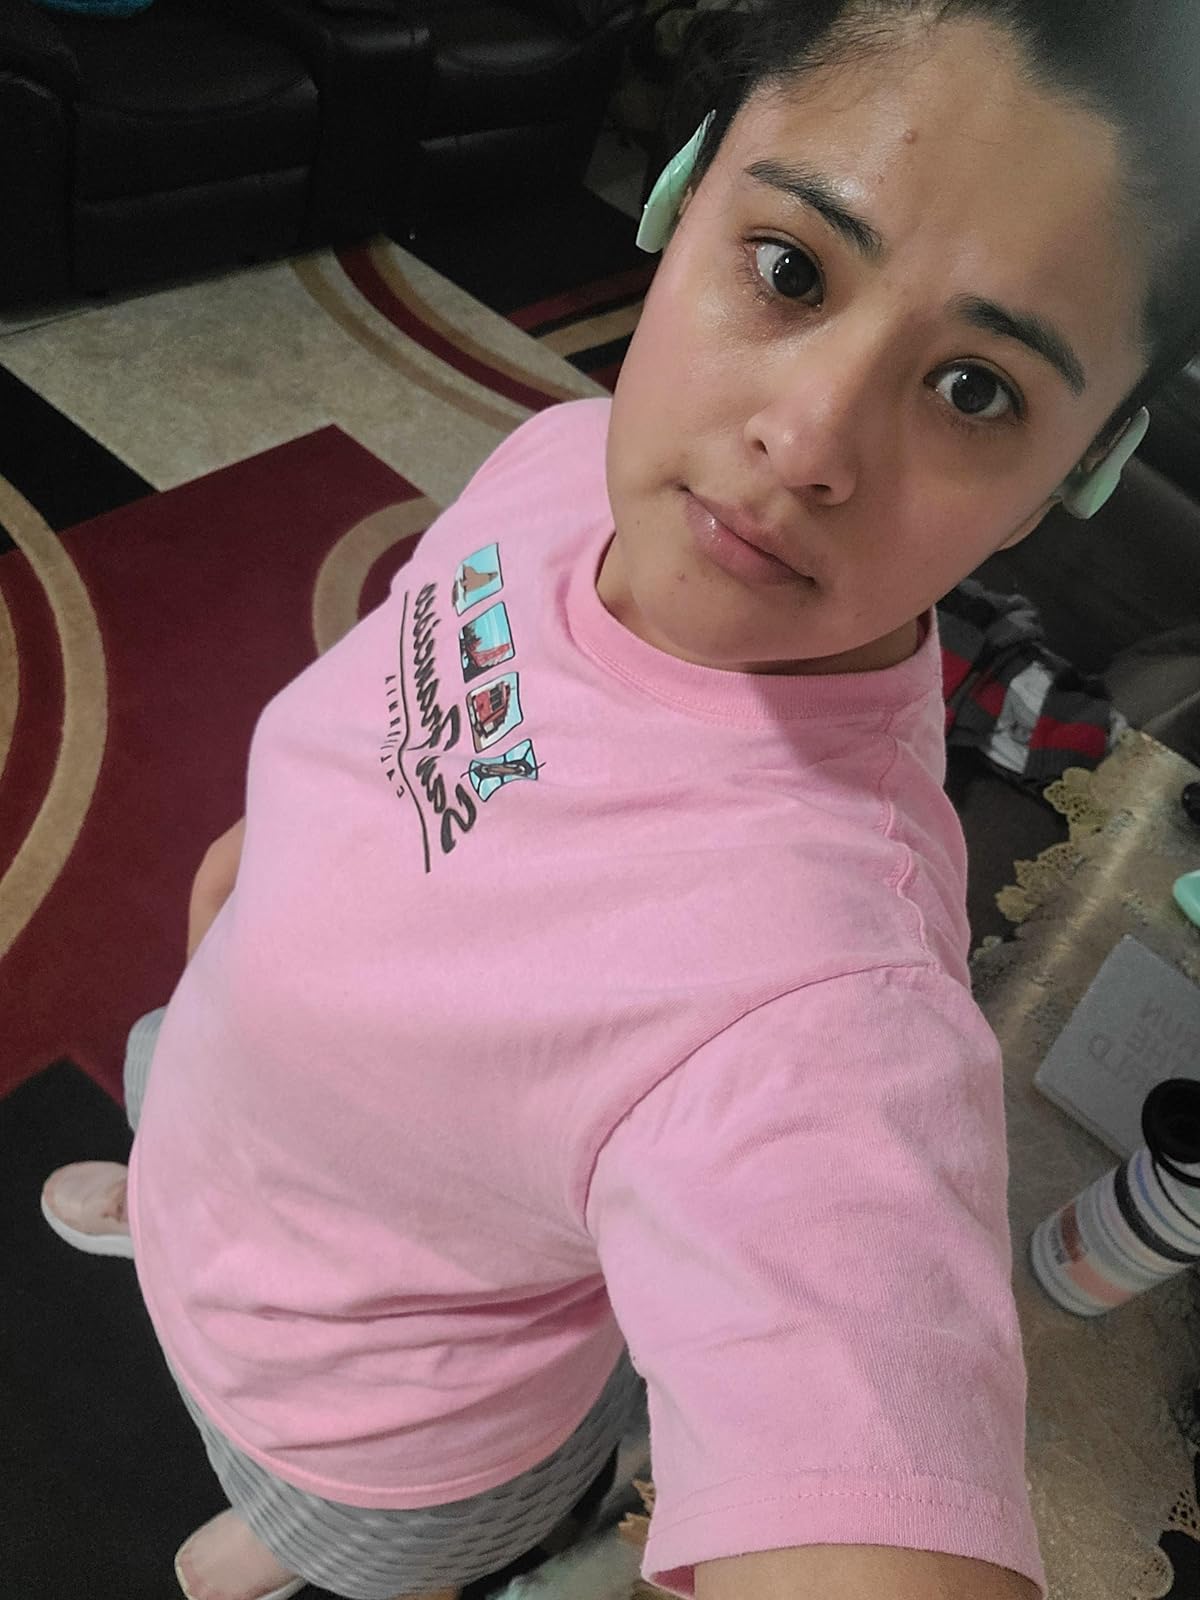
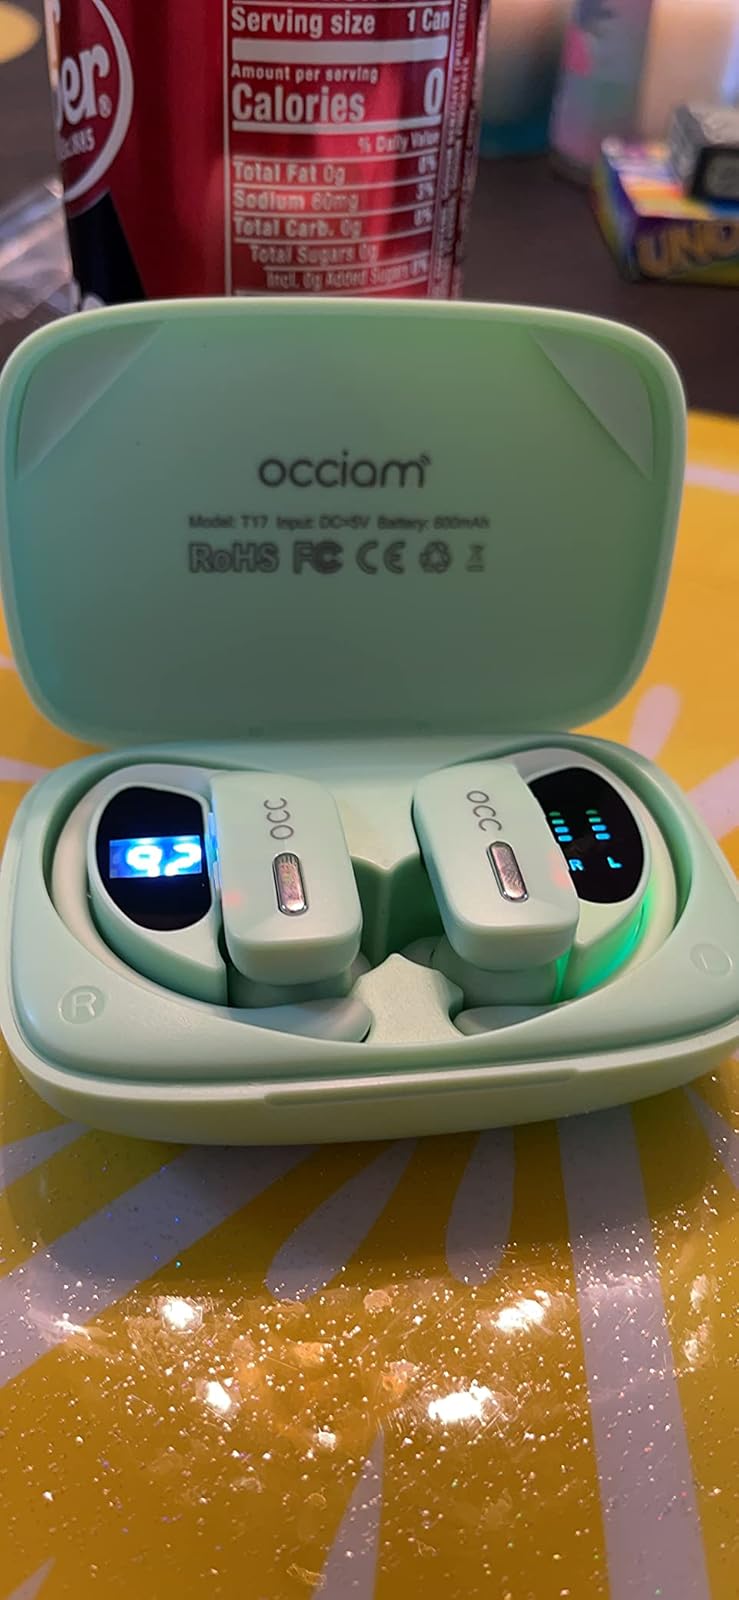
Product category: earbuds
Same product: yes